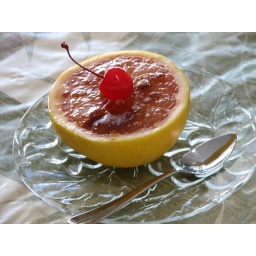
grapefruit with brown sugar and cherry broiled in the oven for a minute or two